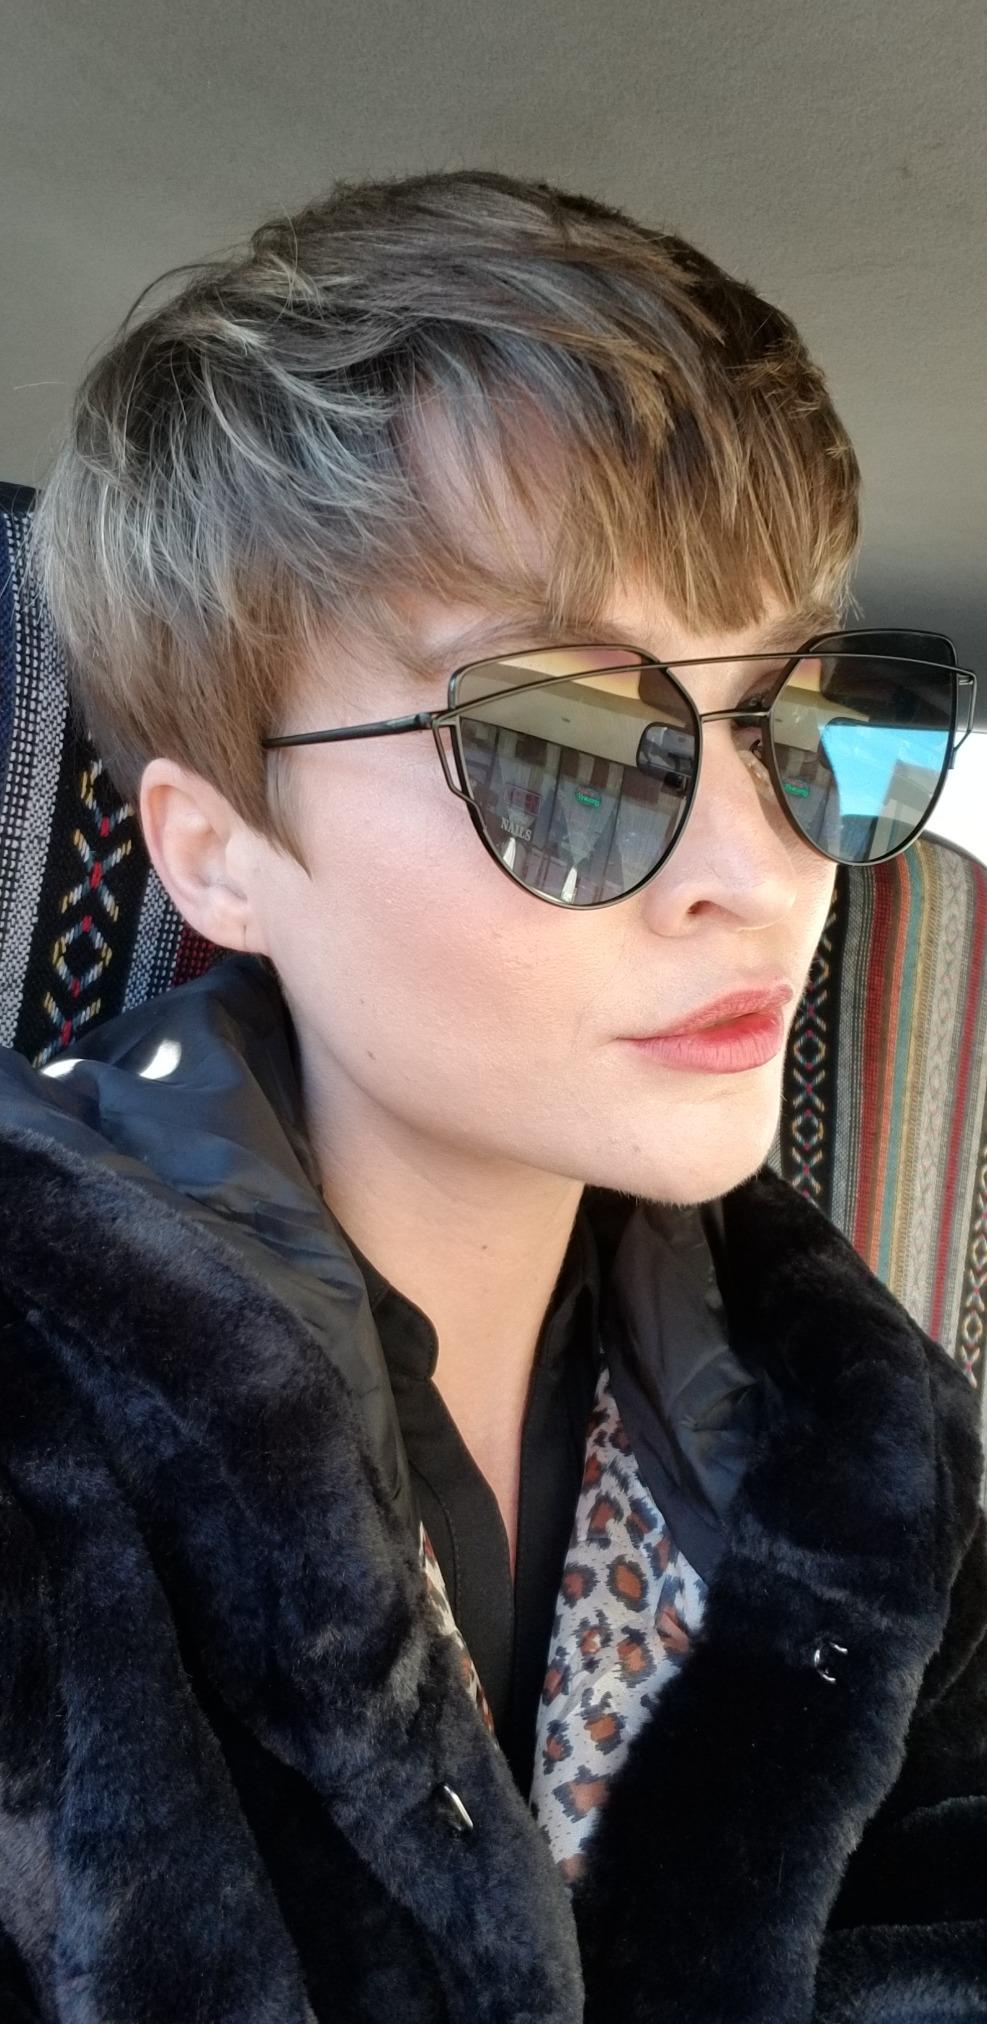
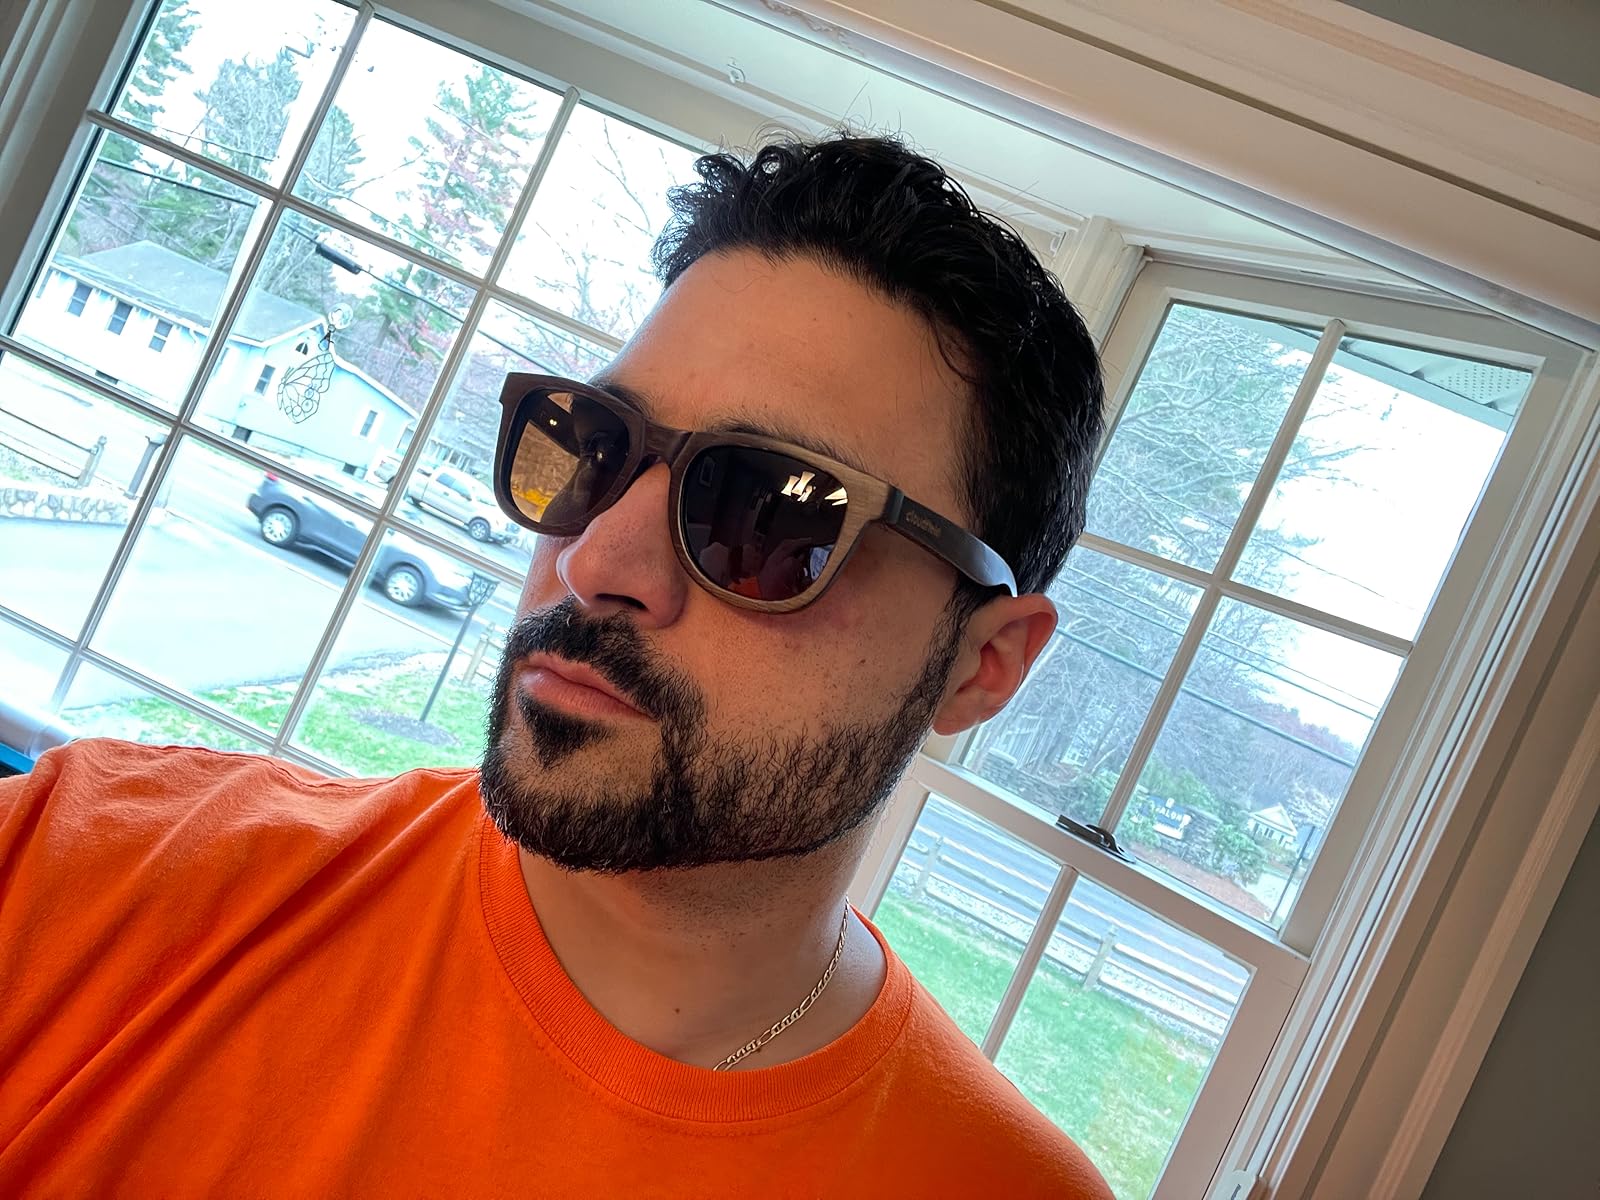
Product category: accessories_sunglasses
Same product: no